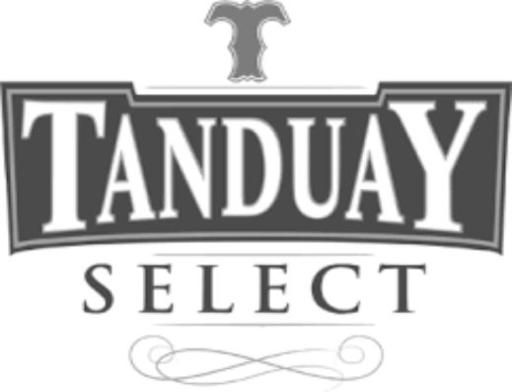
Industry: Others